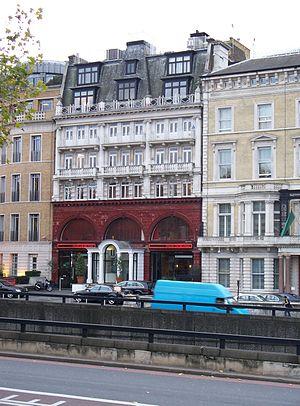
Hyde Park Corner est une station du métro de Londres. La station est sur la Piccadilly line en zone 1.